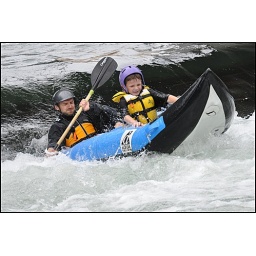
Father &amp;amp; Son in the white water channel at St Laurent Blangy (Arras, France)